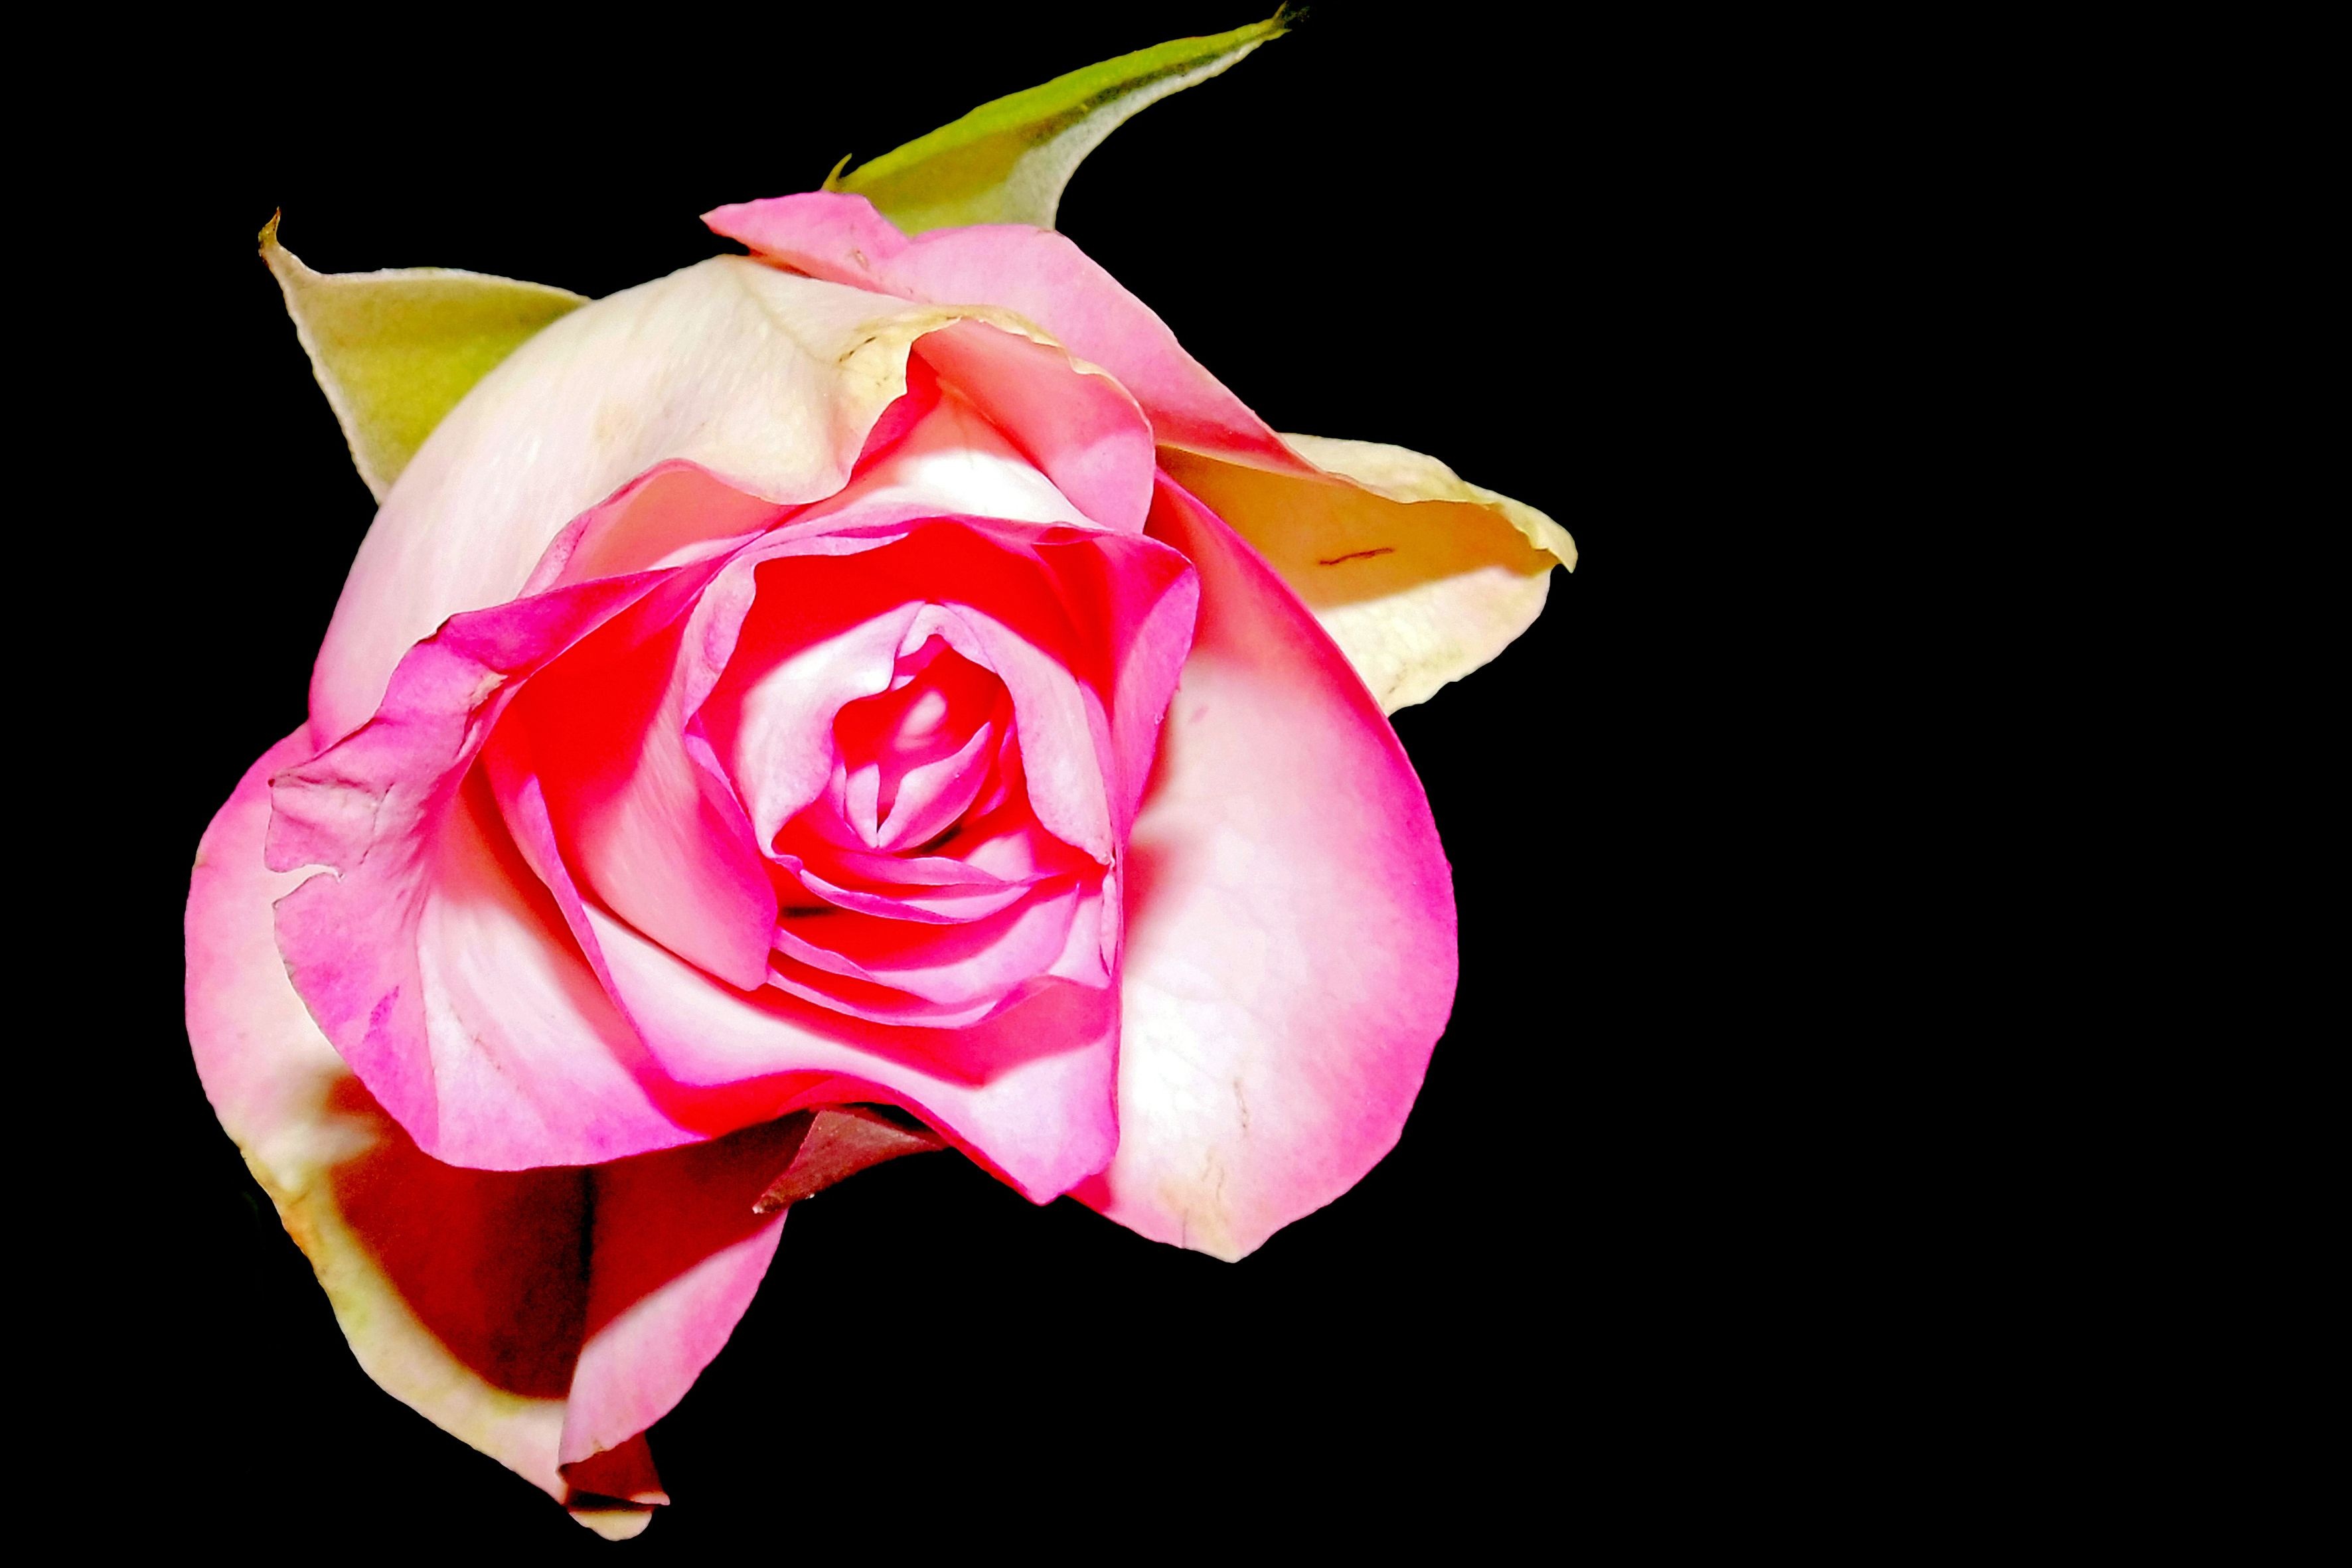
blossom, plant, flower, petal, bloom, rose, pink, macro photography, flowering plant, garden roses, rose family, land plant, rose order